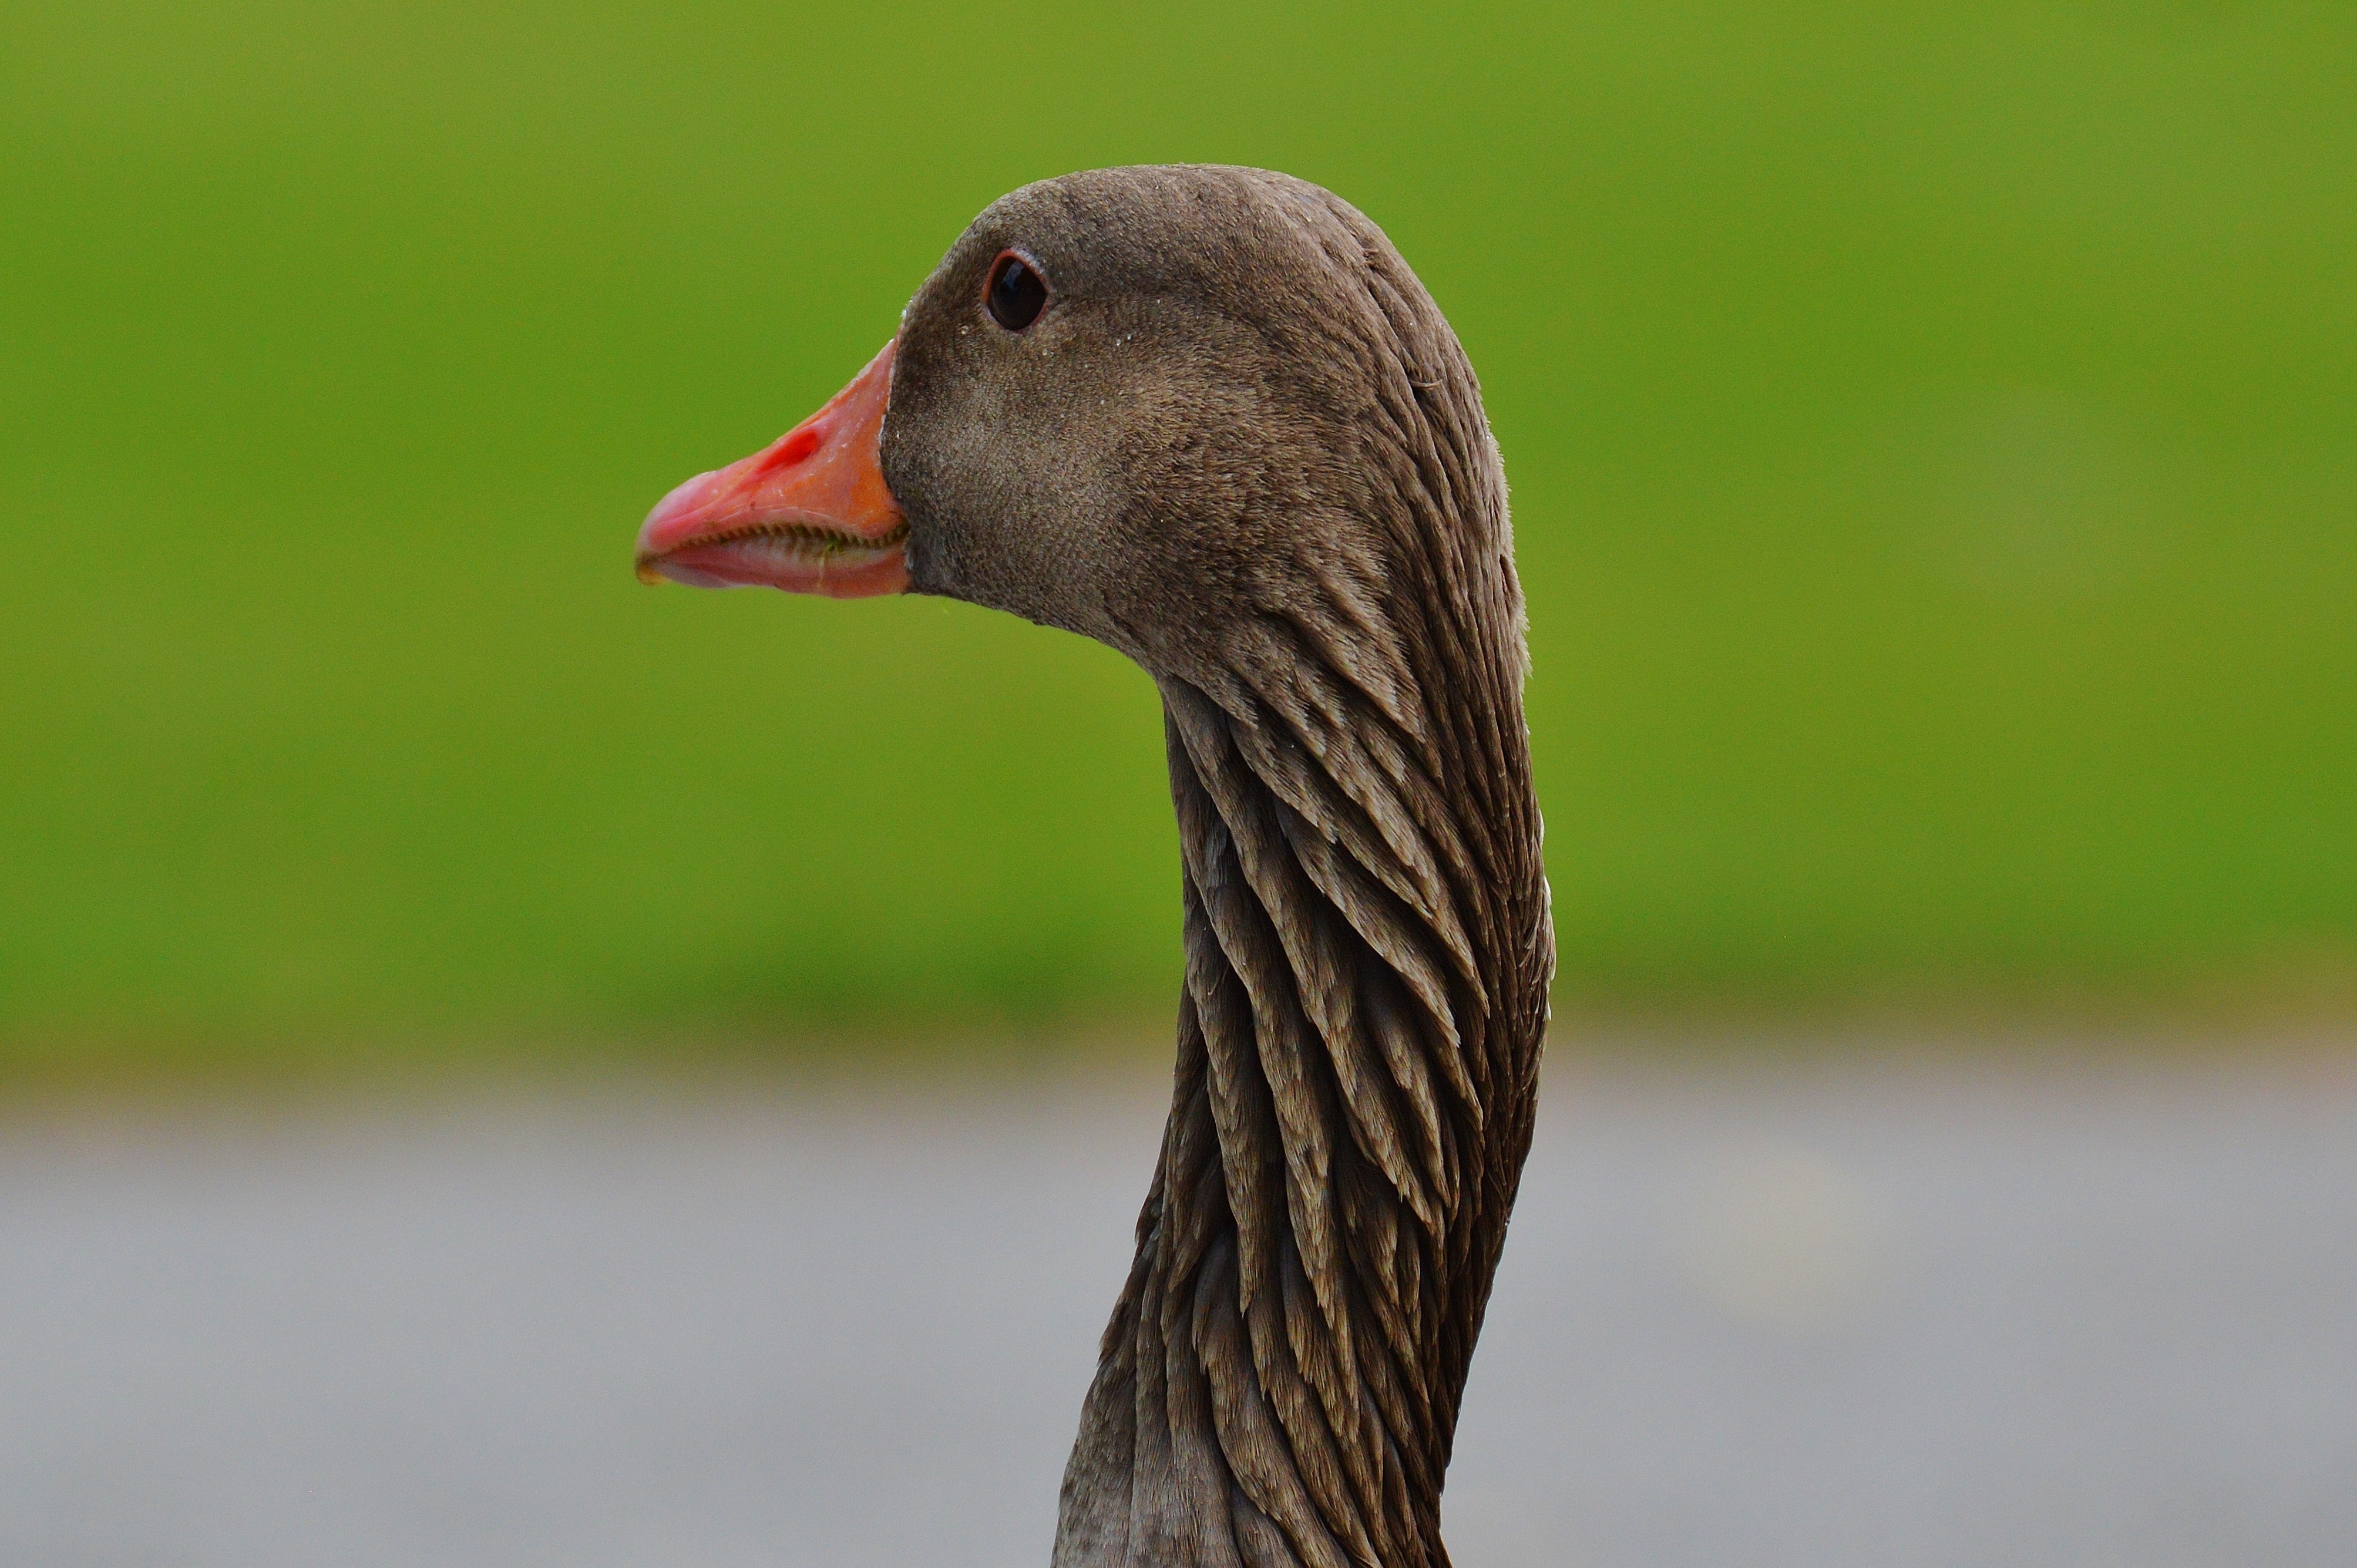
bird, beak, goose, water bird, duck, ducks, geese and swans, waterfowl, close up, wildlife, neck, pond, plant, fowl, livestock